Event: Ecuador Earthquake
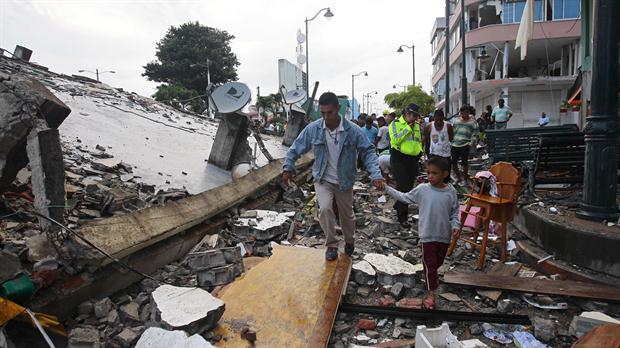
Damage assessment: damage